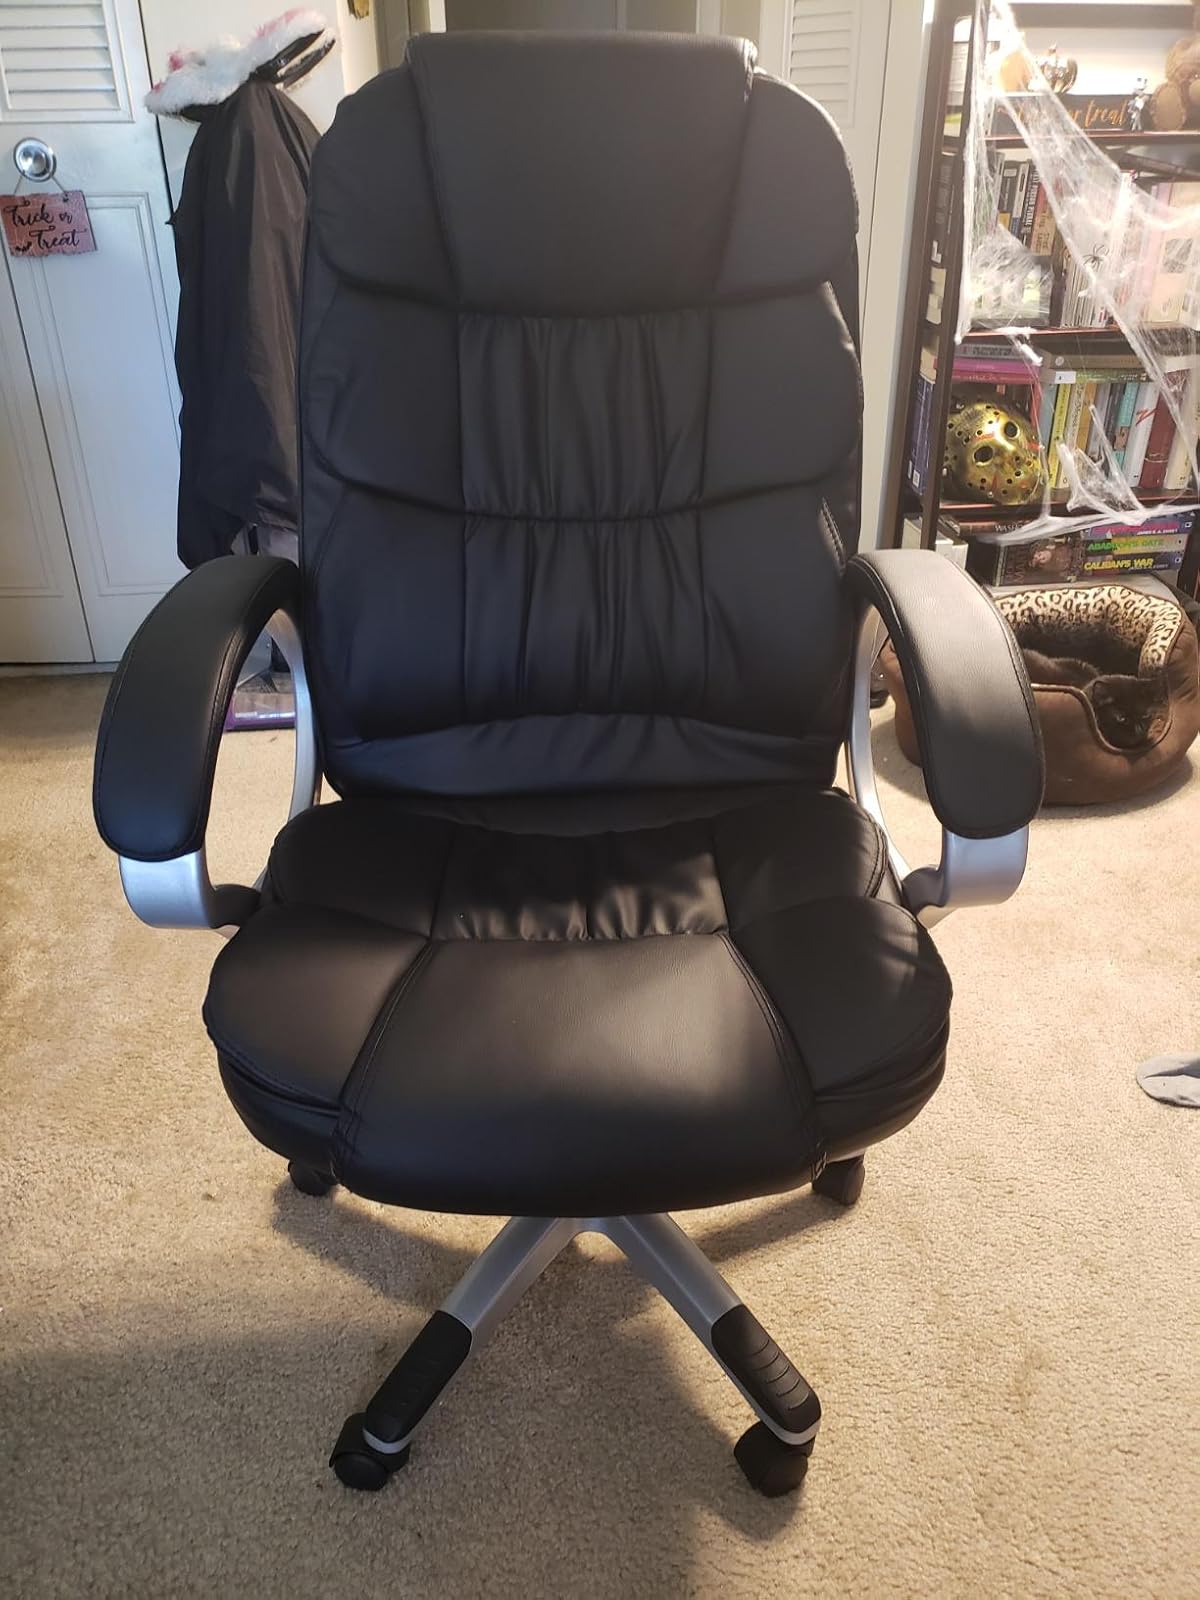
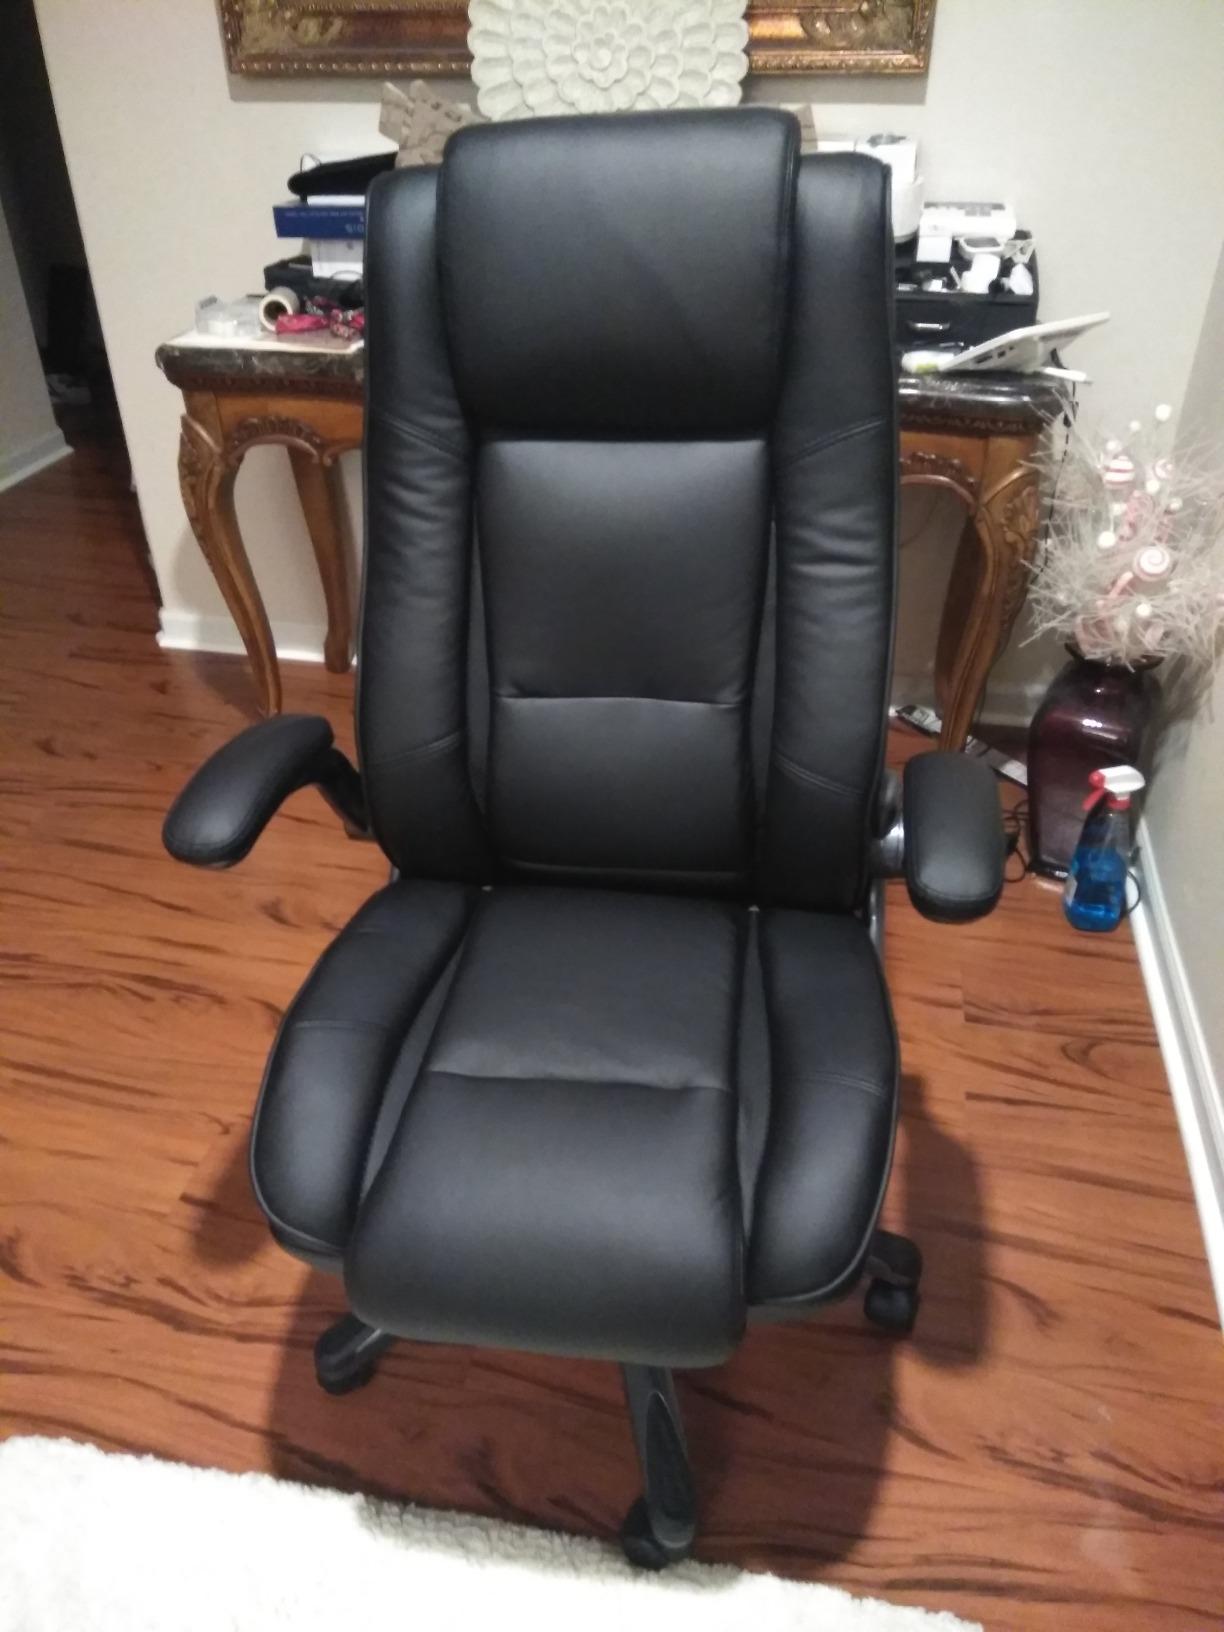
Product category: items_chair
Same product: no